Kingdom Hearts 358/2 Days

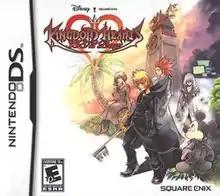
North American box art featuring the main characters, from left: Xion, Roxas, Axel, Riku, and Mickey Mouse.

(subtitle read as "Three-Five-Eight Days over Two") is an action role-playing video game developed by h.a.n.d. and Square Enix in collaboration with Disney Interactive Studios for the Nintendo DS. It is the fifth installment in the "Kingdom Hearts" series, and takes place near the end of the first game in parallel to "", leading directly into the events of "Kingdom Hearts II". The game was released worldwide in 2009. The story is told from the perspective of Roxas, and follows his daily life within Organization XIII and his relationship with fellow Organization member Axel; it also introduces a fourteenth member, Xion, who befriends them.